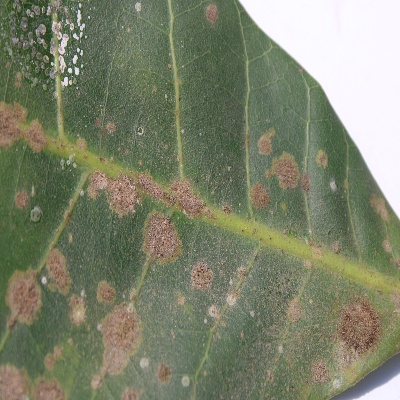
Crop: Cashew
Condition: red rust